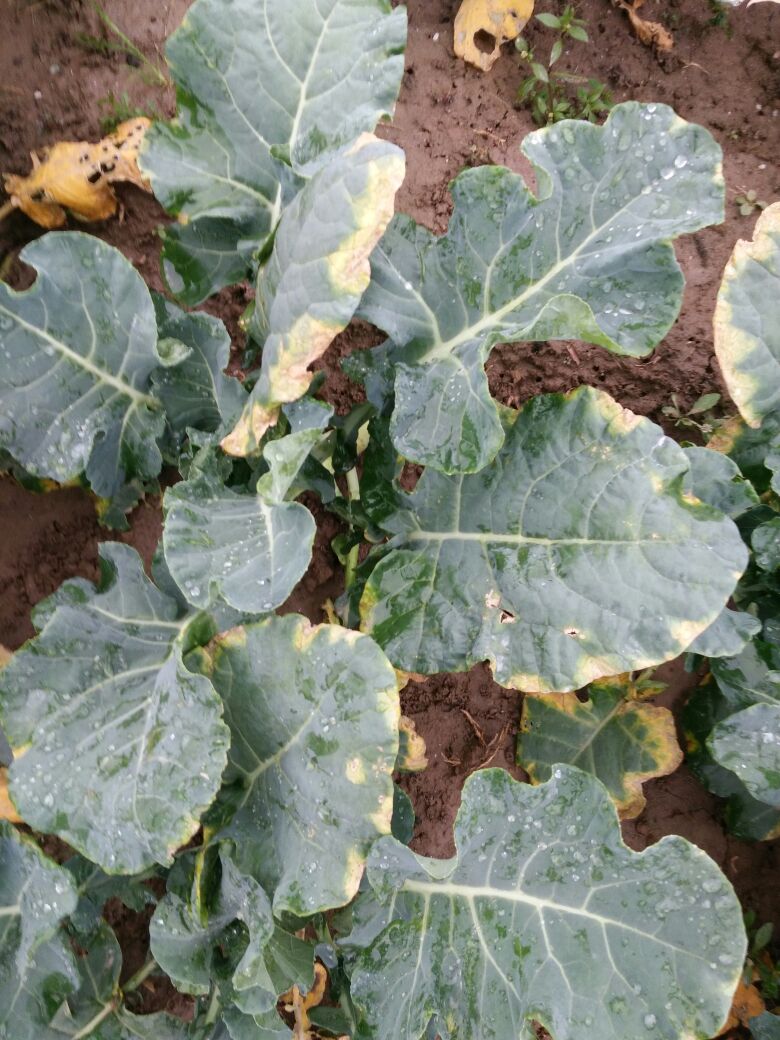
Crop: unknown
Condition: broccoli_broccoli_downy_mildew